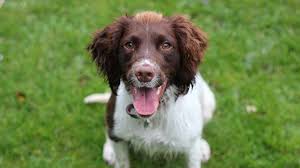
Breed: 276-n000112-English_springer